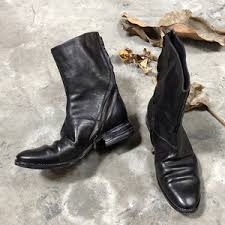
Waste category: shoes